Ted Poley

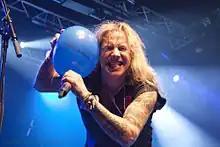
Poley in 2010

Theodore Harris Poley (born January 5, 1959) is an American musician who is best known as the lead vocalist of the hard rock band Danger Danger. He previously performed in Prophet as a drummer.